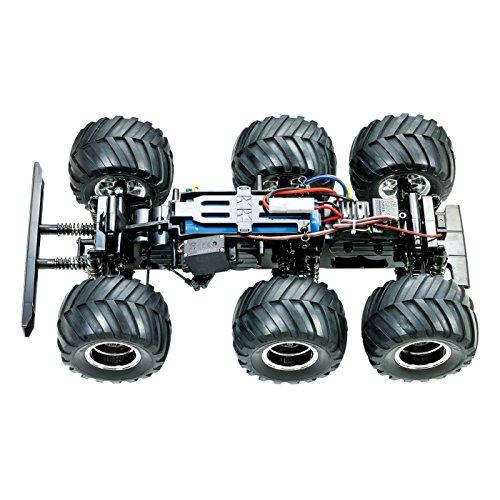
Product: Tamiya TAM58646 1/18 R/C Konghead 6x6 (G6-01) Kit, Brown
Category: Toys & Games | Hobbies | Remote & App Controlled Vehicles & Parts | Remote & App Controlled Vehicles | Trucks
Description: Compatible with many gf-01 chassis Hop up option and spare parts.
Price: $182.00
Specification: ProductDimensions:14.8x22.8x6.1inches|ItemWeight:7.9pounds|ShippingWeight:7.94pounds(Viewshippingratesandpolicies)|ASIN:B071S24YL4|Itemmodelnumber:TAM58646|Manufacturerrecommendedage:16yearsandup